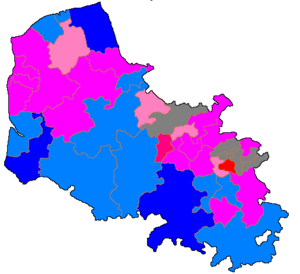
Résultat des élections départementales 2015 dans le Pas-de-Calais Русский: Результаты выборов 2015 года в Совет департамента Па-де-Кале